Popping (computer graphics)

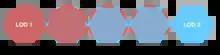
An exaggerated example of LOD blending to illustrate how apparent the ghosting effect can be.

Also known as alpha blending, or alpha compositing this technique reduces popping by displaying both LODs of a 3D model simultaneously and blending them together over a small transition period.